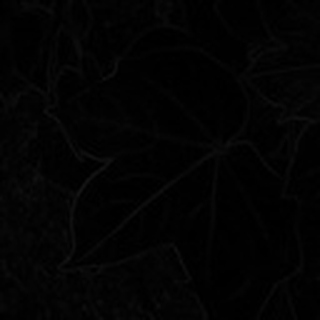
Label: healthy_cotton